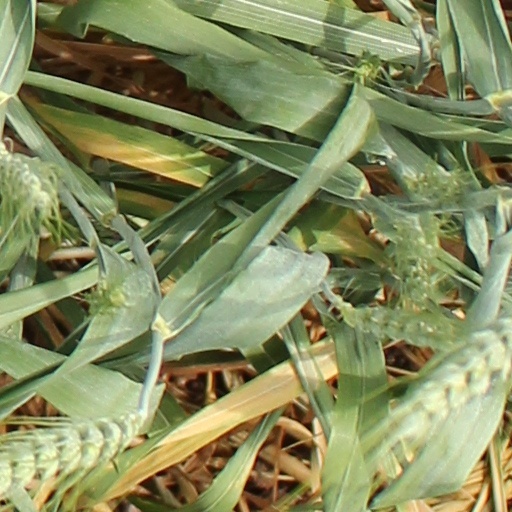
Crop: wheat